MG 3 machine gun

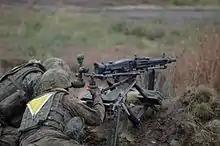
MG 3 seen here in the stationary, heavy machine gun role, mounted on a stabilized "Feldlafette" tripod and fitted with an optical "Zielfernrohr 4 × 24" periscope sight

For the light machine gun role the MG 3 is equipped with a synthetic polymer stock and a folding bipod.